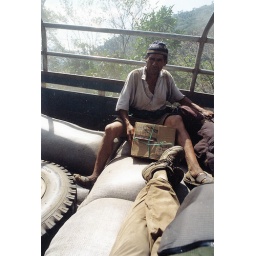
My guide riding the truck from Choqequirao to Quillabamba, with a live chicken in a cardboard box.